Amber (TV series)

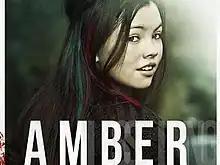

Amber is an Irish television crime drama series, created by Rob Cawley and Paul Duane and directed by Thaddeus O'Sullivan, that broadcast across four consecutive nights on RTÉ One from 19 to 22 January 2014. The series stars Eva Birthistle and David Murray as parents of a young teenage girl, Amber Bailey (Lauryn Canny), who disappears after being dropped off by her father at a friends' house in Dublin.